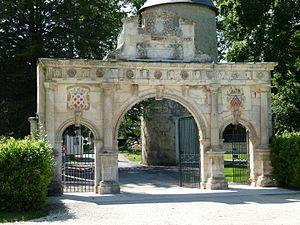
La Porte Renaissance donne accès au château qui abrite la mairie de Surgères et à la Tour Hélène.
Le Château de Surgères est situé sur la rive droite de la Gères à Surgères en Charente-Maritime et constitue le cœur historique, culturel et touristique de la ville.